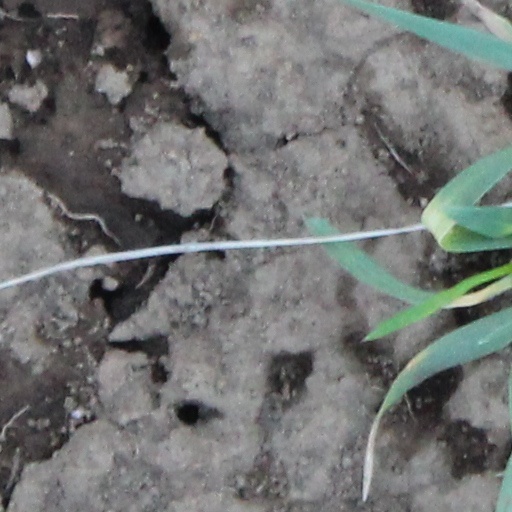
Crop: wheat